Wilhelm Heitmeyer

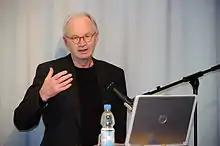
Wilhelm Heitmeyer

Wilhelm Heitmeyer (born 28 June 1945, in Nettelstedt, Germany) is sociologist and professor of education specializing in socialisation. From 1996 to 2013 he headed the Institute for Interdisciplinary Research on Conflict and Violence (IKG) at Bielefeld University. Since retiring as director, he has held the position of Senior Research Professor at IKG.